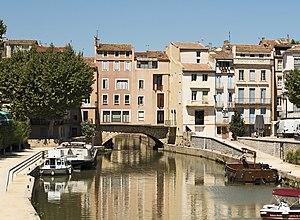
Le pont des Marchands est un pont de Narbonne, en Occitanie, dont l'origine remonte à l'époque romaine. Il franchit le canal de la Robine et a la particularité d'être un des rares ponts encore habités de France.
Cet article recense les ponts bâtis en Europe. Un pont bâti est un pont sur lequel sont érigées une ou plusieurs structures, en plus de sa fonction de support à une voie de communication.
Cette liste de ponts de France présente une liste de ponts remarquables de France, tant par leurs caractéristiques dimensionnelles, que par leur intérêt architectural ou historique.